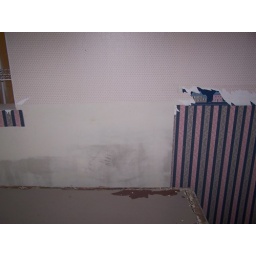
old wallpaper in bedroom 2. this wall is drywall.